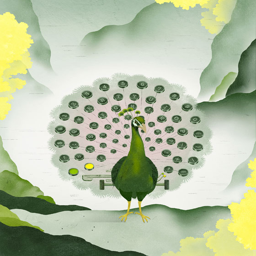
drawings and illustrations of the mundane by person